Sheila Florance

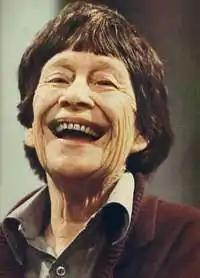
Florance as Lizzie Birdsworth in "Prisoner" (also known internationally as "Prisoner: Cell Block H") (1980)

Sheila Mary Florance (24 July 1916 – 12 October 1991) was an Australian actress known for her work in theatre, television and film.